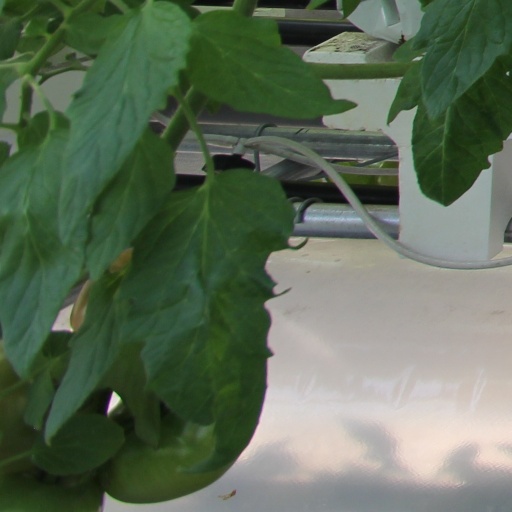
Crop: tomato